100 mm anti-tank gun T-12

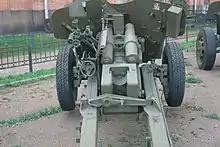
T-12 rear view showing only the two recoil tubes.

Another reason to use a smoothbore barrel for armor piercing shot, is that smoothbore guns allow for higher pressures, and thus higher projectile speeds. The result is that the T-12 fired a conspicuously long APFSDS projectile. This BM2 shot (see picture) had a diameter of and used of propellant instead of less than for the existing Soviet tank gun. It was fired at a muzzle velocity of as opposed to only for the usual armor piercing shot. At this improved armor penetration from to , enough to penetrate most NATO tanks of the period.